Martina Hingis

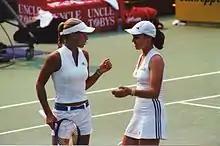
Martina Hingis (right) with doubles partner Anna Kournikova at the Sydney WTA tournament, 2002

1999 saw Hingis win her third successive Australian Open singles crown as well as the doubles title (with Anna Kournikova). She had dropped her former doubles partner Jana Novotná.